ZooZoo

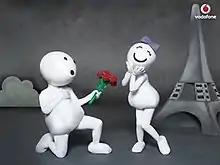
Zoozoo in Vodafone ad

ZooZoos are advertisement characters promoted by Vodafone Essar since the Indian Premier League Season 2 (IPL).
ZooZoos are white creatures with ballooned bodies and egg heads who are used to promote various value added services of Vodafone. These characters are played by human actors in body suits. The ads were created by Ogilvy & Mather, the agency handling Vodafone advertisements.
The ads were shot by Bangalore based Nirvana Films in Cape Town, South Africa. Prakash Varma directed the ads.